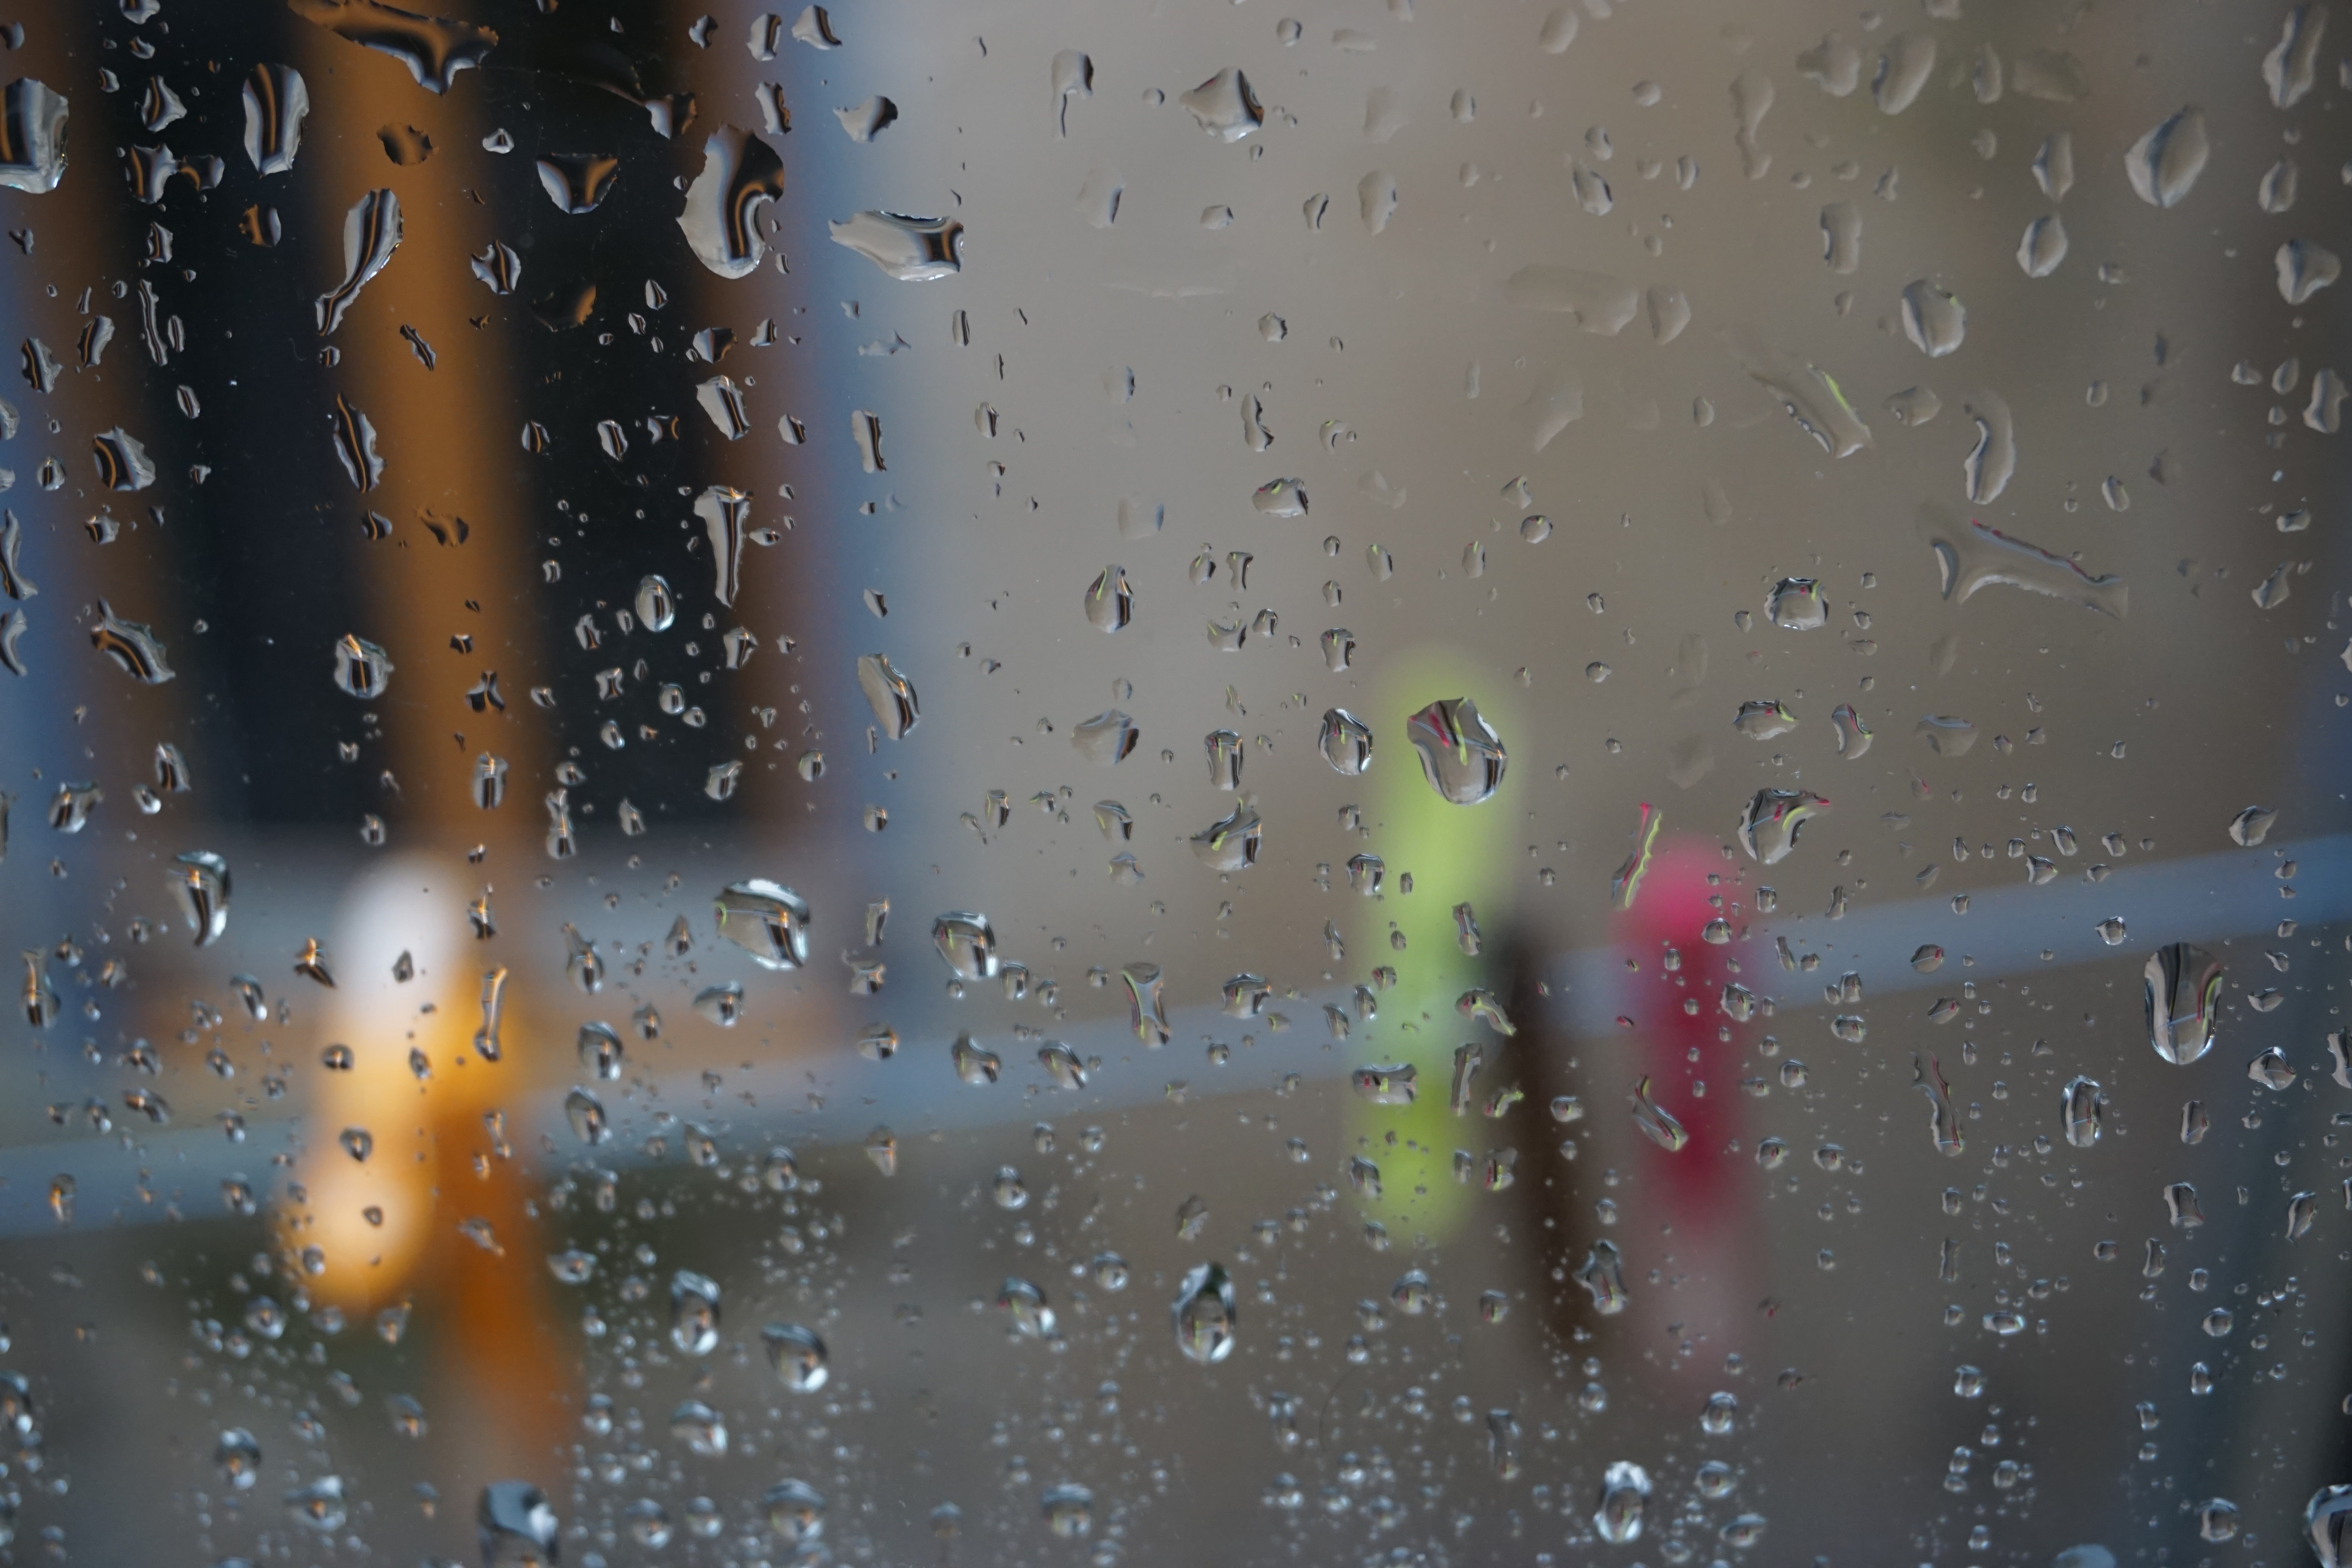
water, snow, drop, rain, leaf, reflection, color, weather, patio, season, drying rack, freezing, macro photography